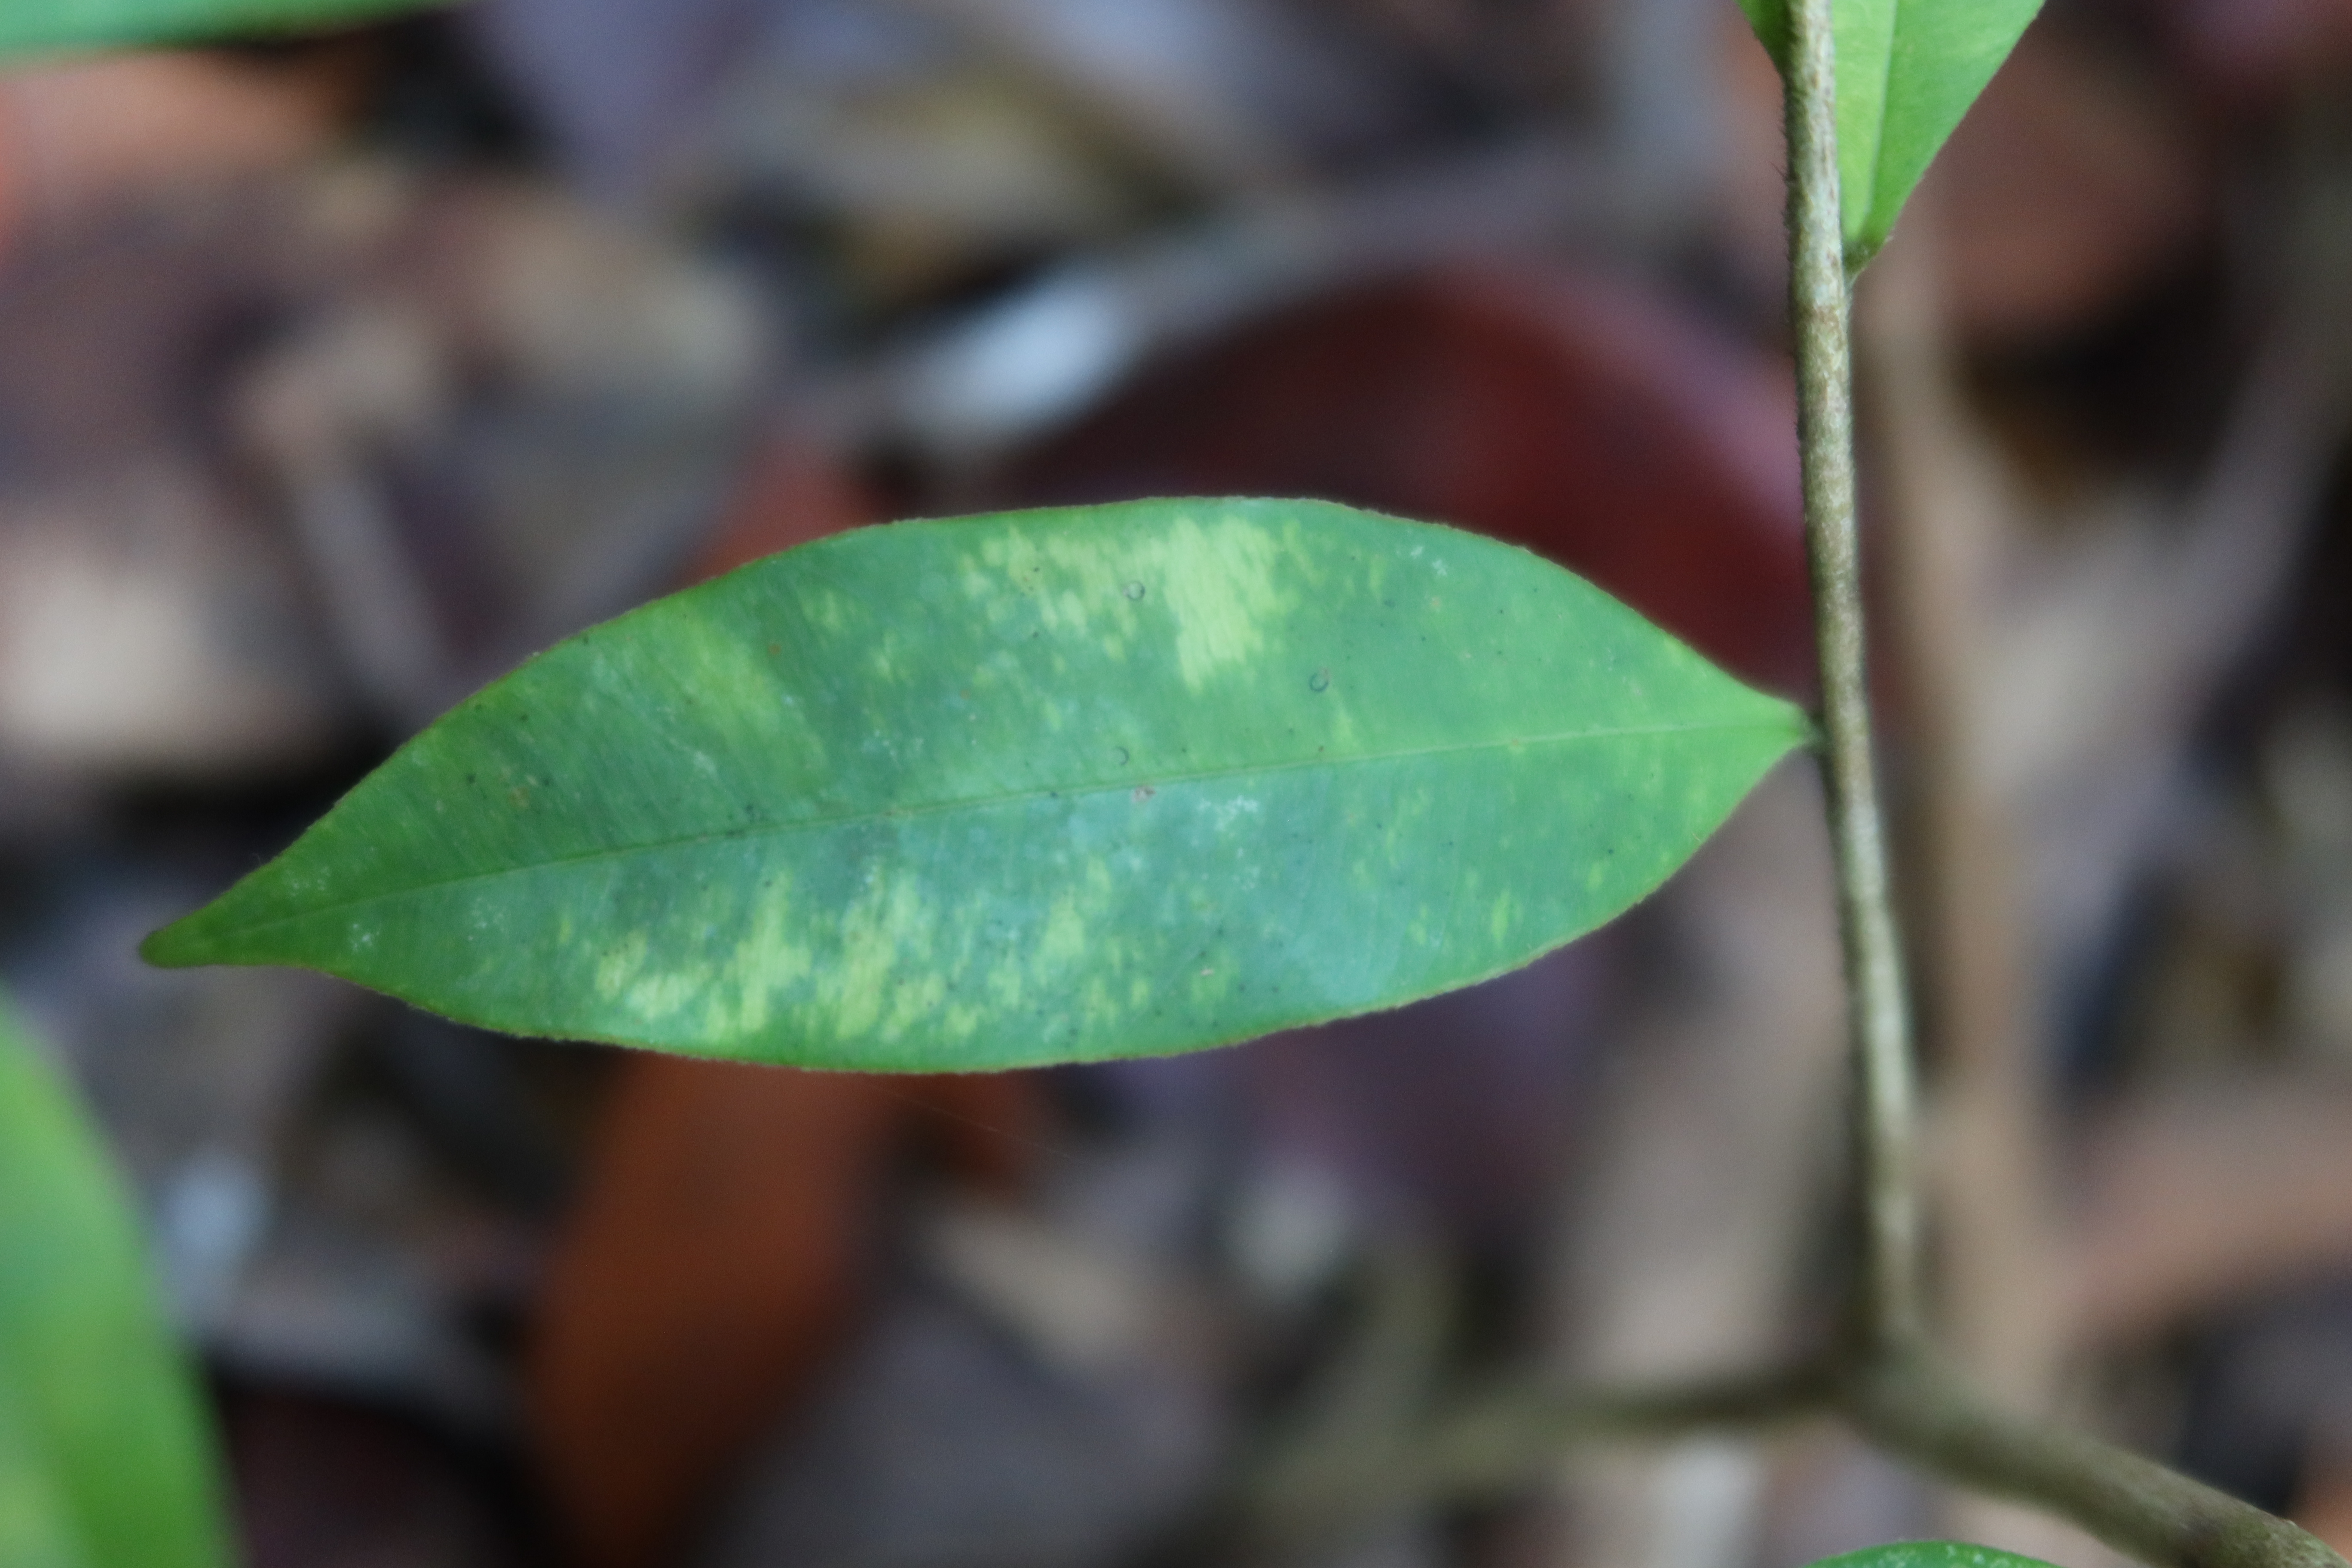
Label: Brown spots